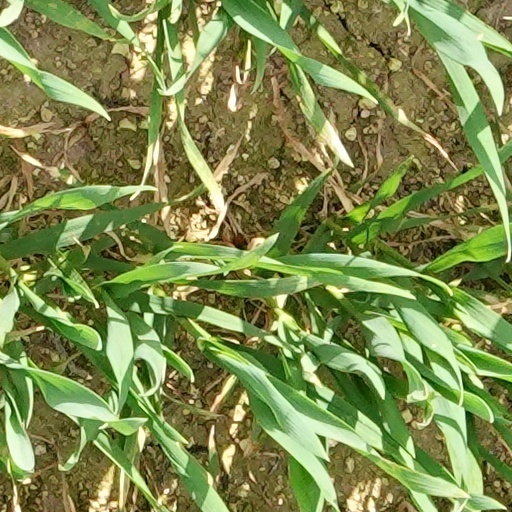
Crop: wheat